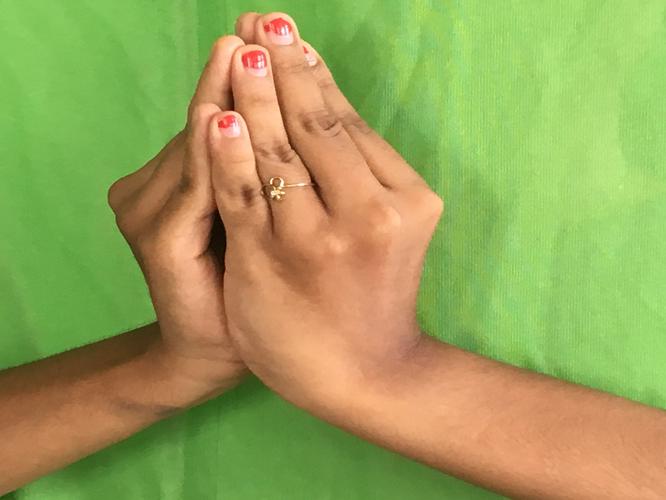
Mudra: Kapotham
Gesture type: double_hand